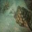
Label: ray